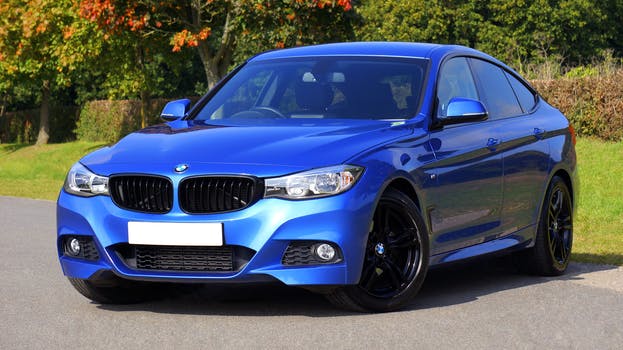
Label: No Watermark